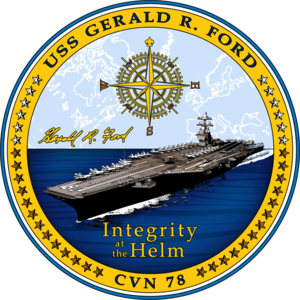
L'USS Gerald R. Ford (CVN-78) est un porte-avions de la marine américaine, navire de tête de la classe Gerald R. Ford qui doit progressivement remplacer les unités de la classe Nimitz. Il fait partie des 11 porte-avions géants de l'US Navy. Dévoilé le 16 janvier 2007 par communiqué du secrétaire de la Navy, Donald C. Winter, ce bâtiment porte le nom du 38ᵉ président des États-Unis, Gerald R. Ford, qui a combattu durant la Seconde Guerre mondiale à bord du porte-avions USS Monterey dans le théâtre du Pacifique en terminant sa carrière avec le grade de lieutenant-commander.
Le budget de défense des États-Unis correspond à la partie du budget fédéral des États-Unis alloué au département de la Défense ou, plus largement, à la partie du budget fédéral consacrée à toute dépense liée à l'armée. Le budget de défense couvre les salaires, la formation et les soins de santé du personnel en uniforme et du personnel civil, l'entretien des armements, du matériel et des installations, le financement des opérations ainsi que le développement et l'acquisition de nouveaux équipements.